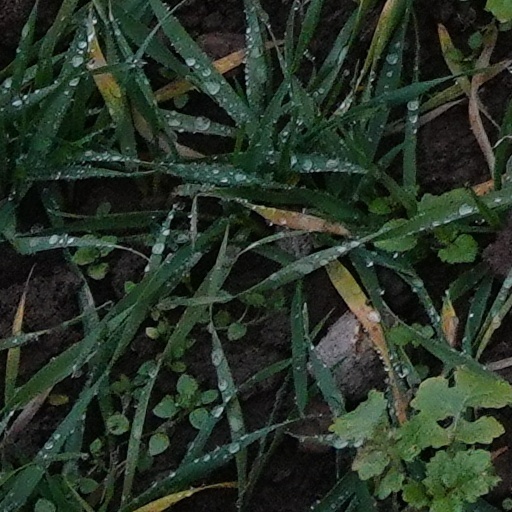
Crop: wheat